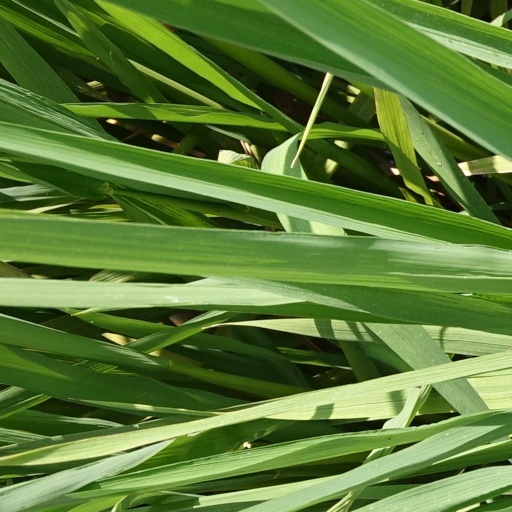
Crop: rice